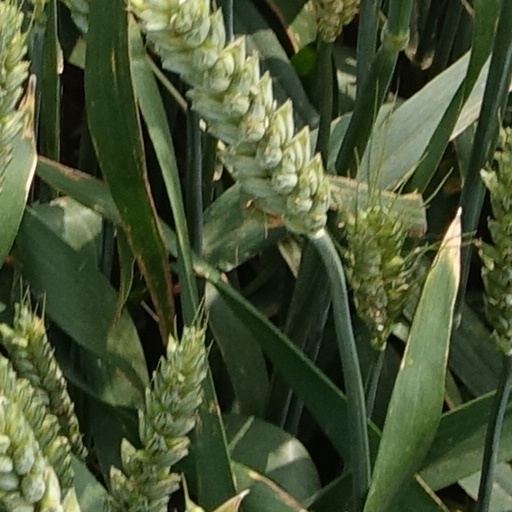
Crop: wheat